Moria (1975 video game)

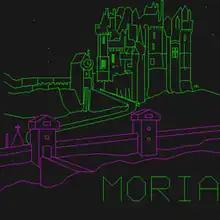
PLATO Moria's splash screen

Moria is a dungeon crawl style role-playing video game developed for the PLATO system beginning around 1975 by Kevet Duncombe and Jim Battin. In the game, up to ten players can simultaneously journey through a dynamically generated dungeon, presented to the players in first-person wireframe 3D.